Louise Edlind Friberg

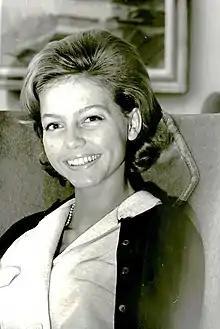
"'Sandra Louise Maud Edlind Friberg"

Sandra "Louise" Maud Edlind Friberg (born Louise Edlind on 15 July 1946) is a Swedish actress, model and politician.